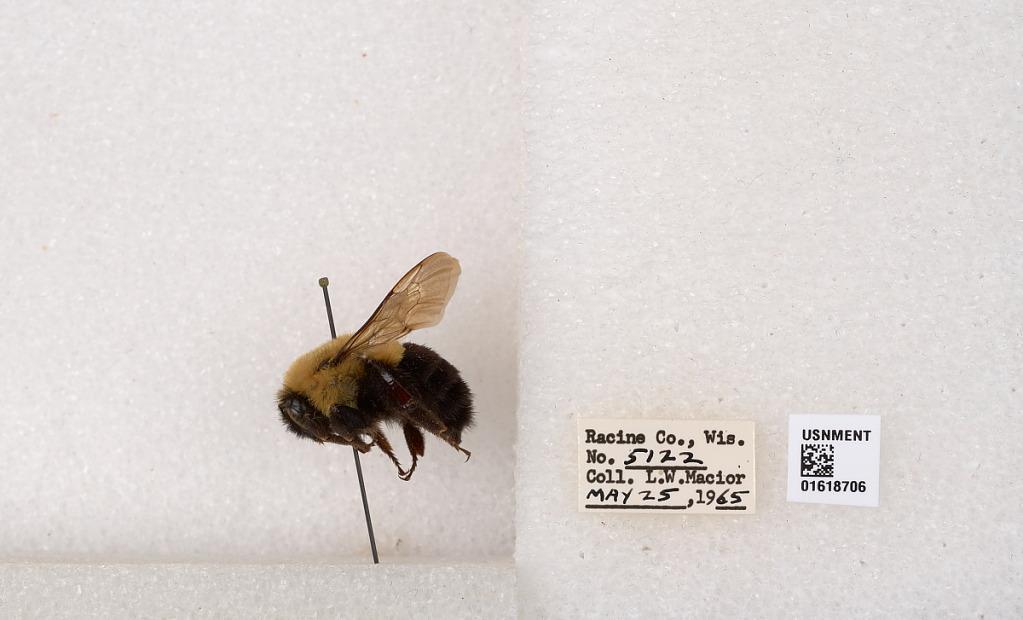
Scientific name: Bombus impatiens Cresson
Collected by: L. Macior
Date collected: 1965-5-25
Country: United States
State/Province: Wisconsin
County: Racine
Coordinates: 42.7299, -87.8123